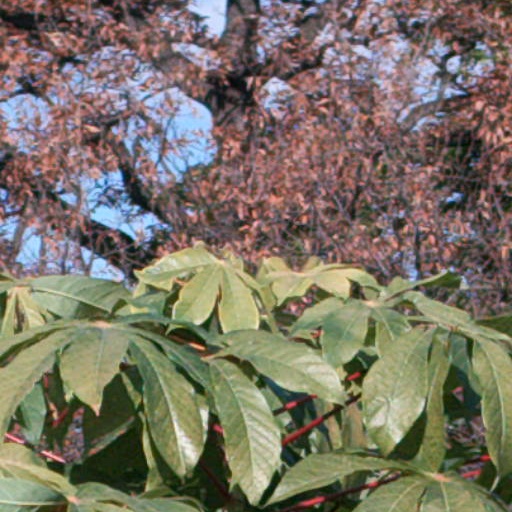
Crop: cassava